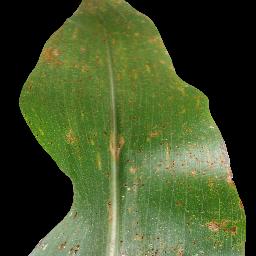
Label: Corn___Common_rust